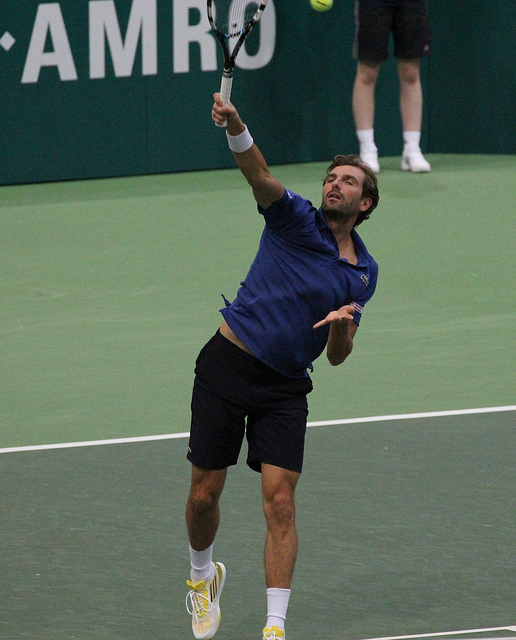
vận động viên tennis nam đang cầm vợt nhảy lên đánh bóng